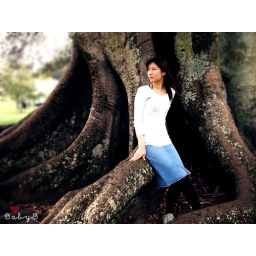
One tree hill 1 - by Victor